Young Ireland

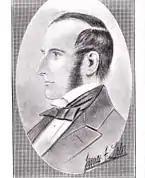
James Fintan Lalor

In the months before O'Connell's death, Duffy circulated letters received from James Fintan Lalor. In these Lalor argued independence could be pursued only in a popular struggle for the land. This alone could bring about a union of North and South, without which separation from England was impossible to contemplate. But recognising that "any and all means" that employed in this struggle could be made "illegal by Act of Parliament", the Young Irelanders would have, at the very least, to ready themselves for a "moral insurrection". He proposed that they should begin with a campaign to withhold rent, but more might be implied. Parts of the country were already in a state of semi-insurrection. Tenants conspirators, in tradition of the Whiteboys and Ribbonmen, were attacking process servers, intimidating land agents, and resisting evictions. Lalor advised only against a "general" uprising: the people, he believed, could not hold their own against the country's English garrison.